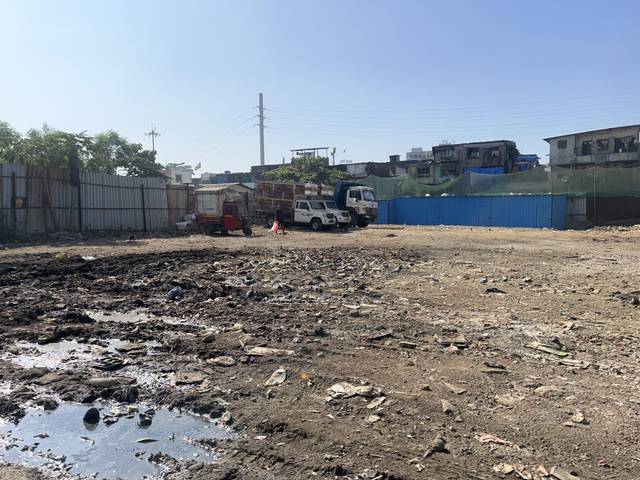
Region: India
Coordinates: 19.198, 72.83